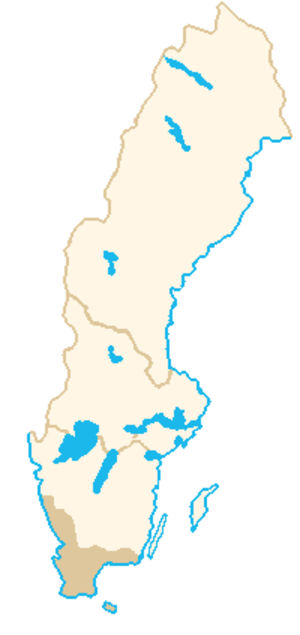
Skånelandene
Skånelandene eller Skåneland er en fælles betegnelse for de tre tidligere danske landsdele Skåne, Halland og Blekinge, der tilfaldt Sverige ved Roskildefreden i 1658, samt Bornholm. Betegnelsen bygger på det latinske Terra Scaniae fra middelalderen. Skåneland er identisk med det område, hvor Skånske Lov var gældende og Lunds stift. Det er imidlertid omstridt, om regionen havde en fælles betegnelse og en fælles identitet før 1658. Navnet Skåneland er i kilder fra middelalderen brugt som et andet ord for Skåne og kan i en enkelt kilde fra 1300-tallet have dækket et større område. Men det er først fra slutningen af 1800-tallet, at den skånske historiker Martin Weibull lancerer begrebet Skåneland som samlebetegnelse for de tre tidligere østdanske landsdele og Bornholm.